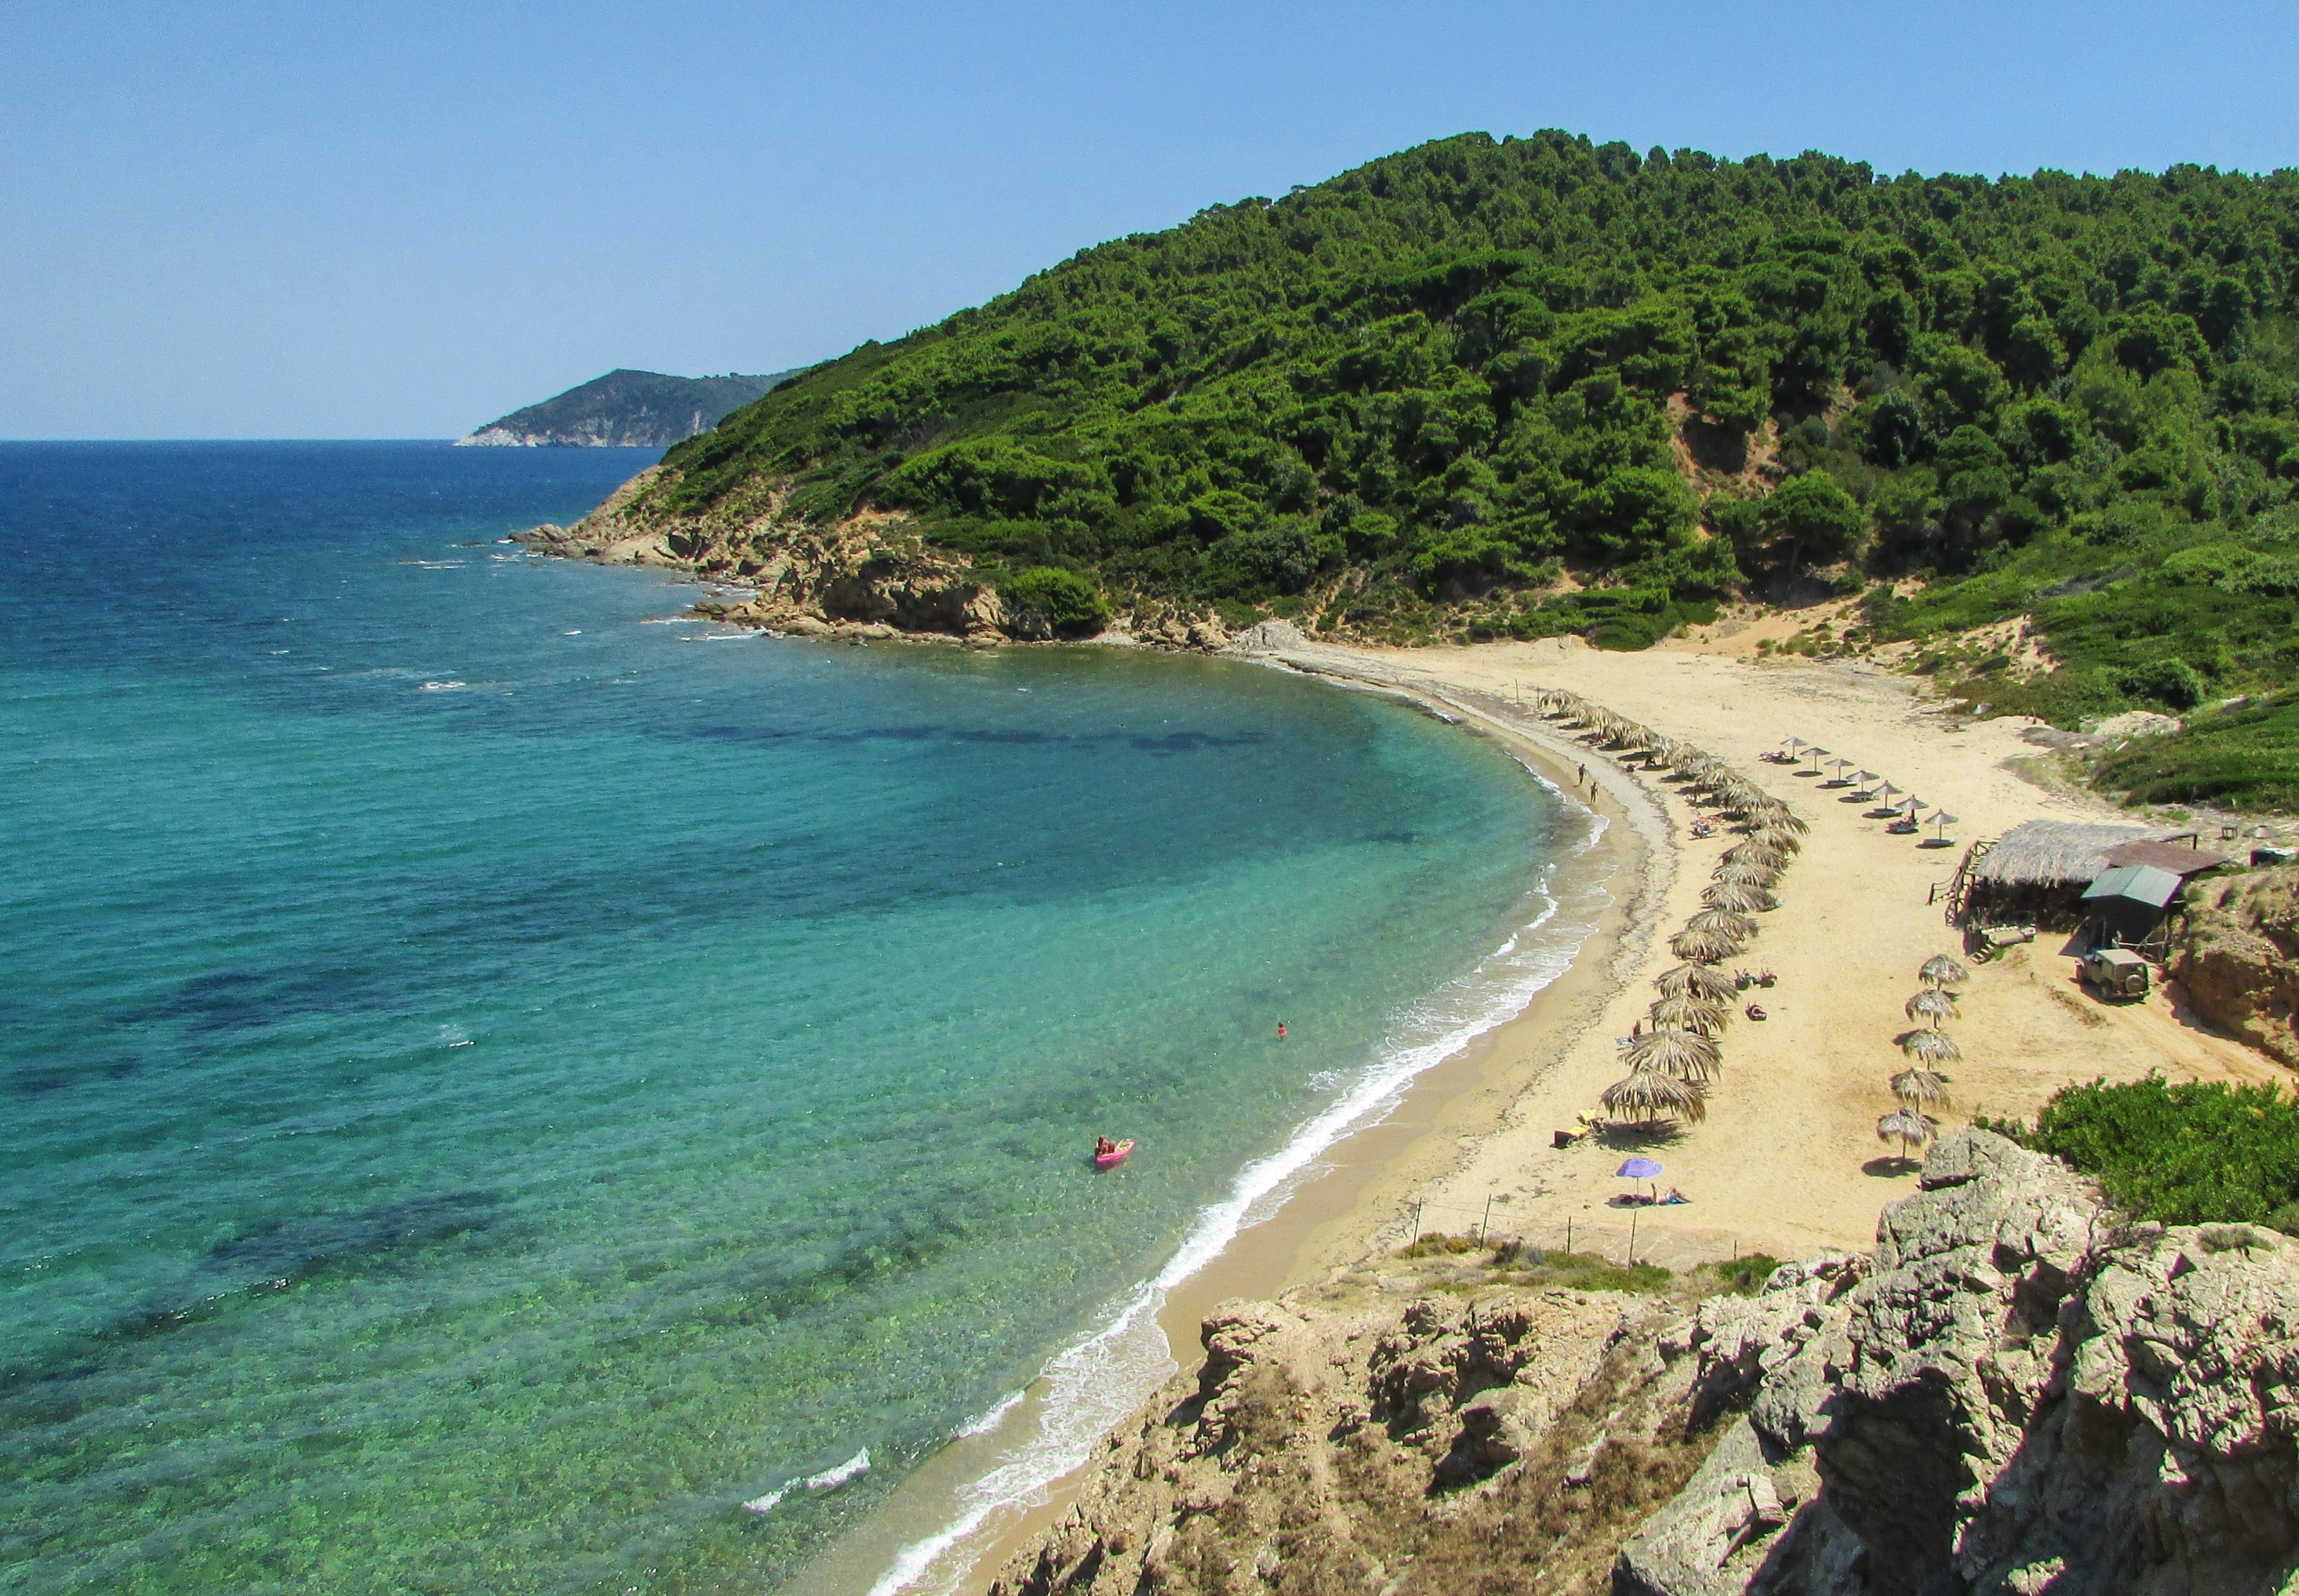
beach, sea, coast, nature, shore, summer, vacation, cliff, cove, green, greek, mediterranean, paradise, scenic, bay, island, blue, tourism, terrain, body of water, greece, cape, skiathos, aegean, landform, sporades, agkistros beach